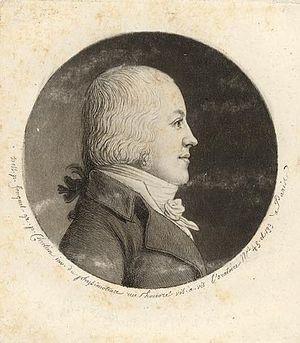
L'ambassade de Suisse en France est la représentation diplomatique de la Confédération suisse auprès de la République française. Elle est située au 142 rue de Grenelle, dans le 7ᵉ arrondissement de Paris, la capitale du pays. Son ambassadrice est, depuis 2019, Livia Leu Agosti.